Blockley Almshouse

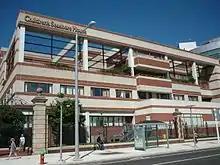
2009 photo shows Children's Seashore House (CHoP) & a portion of the PGH era brick, limestone & ironwork wall.

The Almshouse was built by the city in what was then known as Blockley Township, on land purchased from the Andrew Hamilton estate. This parcel of land stretched from what are now known as Civic Center Boulevard to Guardian Drive and from University Avenue to 34th Street. A blue historical marker was erected on Curie Boulevard commemorating the significance of the site.